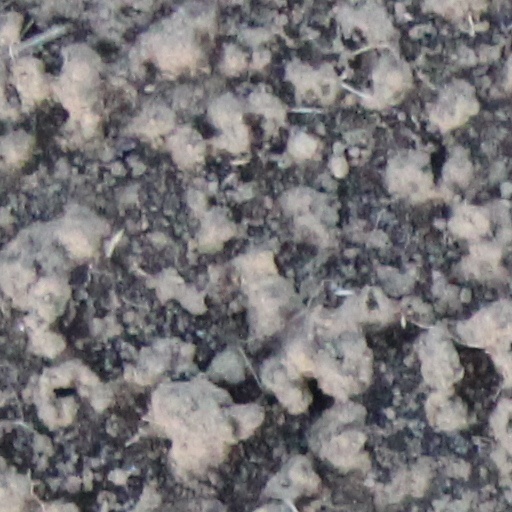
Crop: wheat